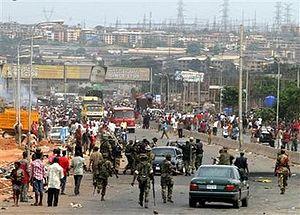
Onitsha est une ville portuaire sur la rive gauche du fleuve Niger, dans le sud du Nigeria, d'importance économique, religieuse et culturelle.